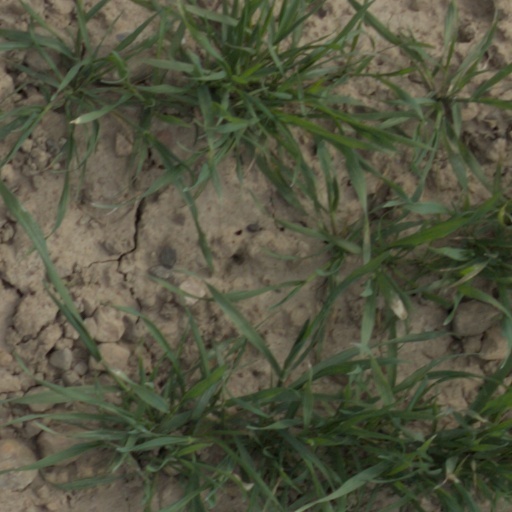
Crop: wheat